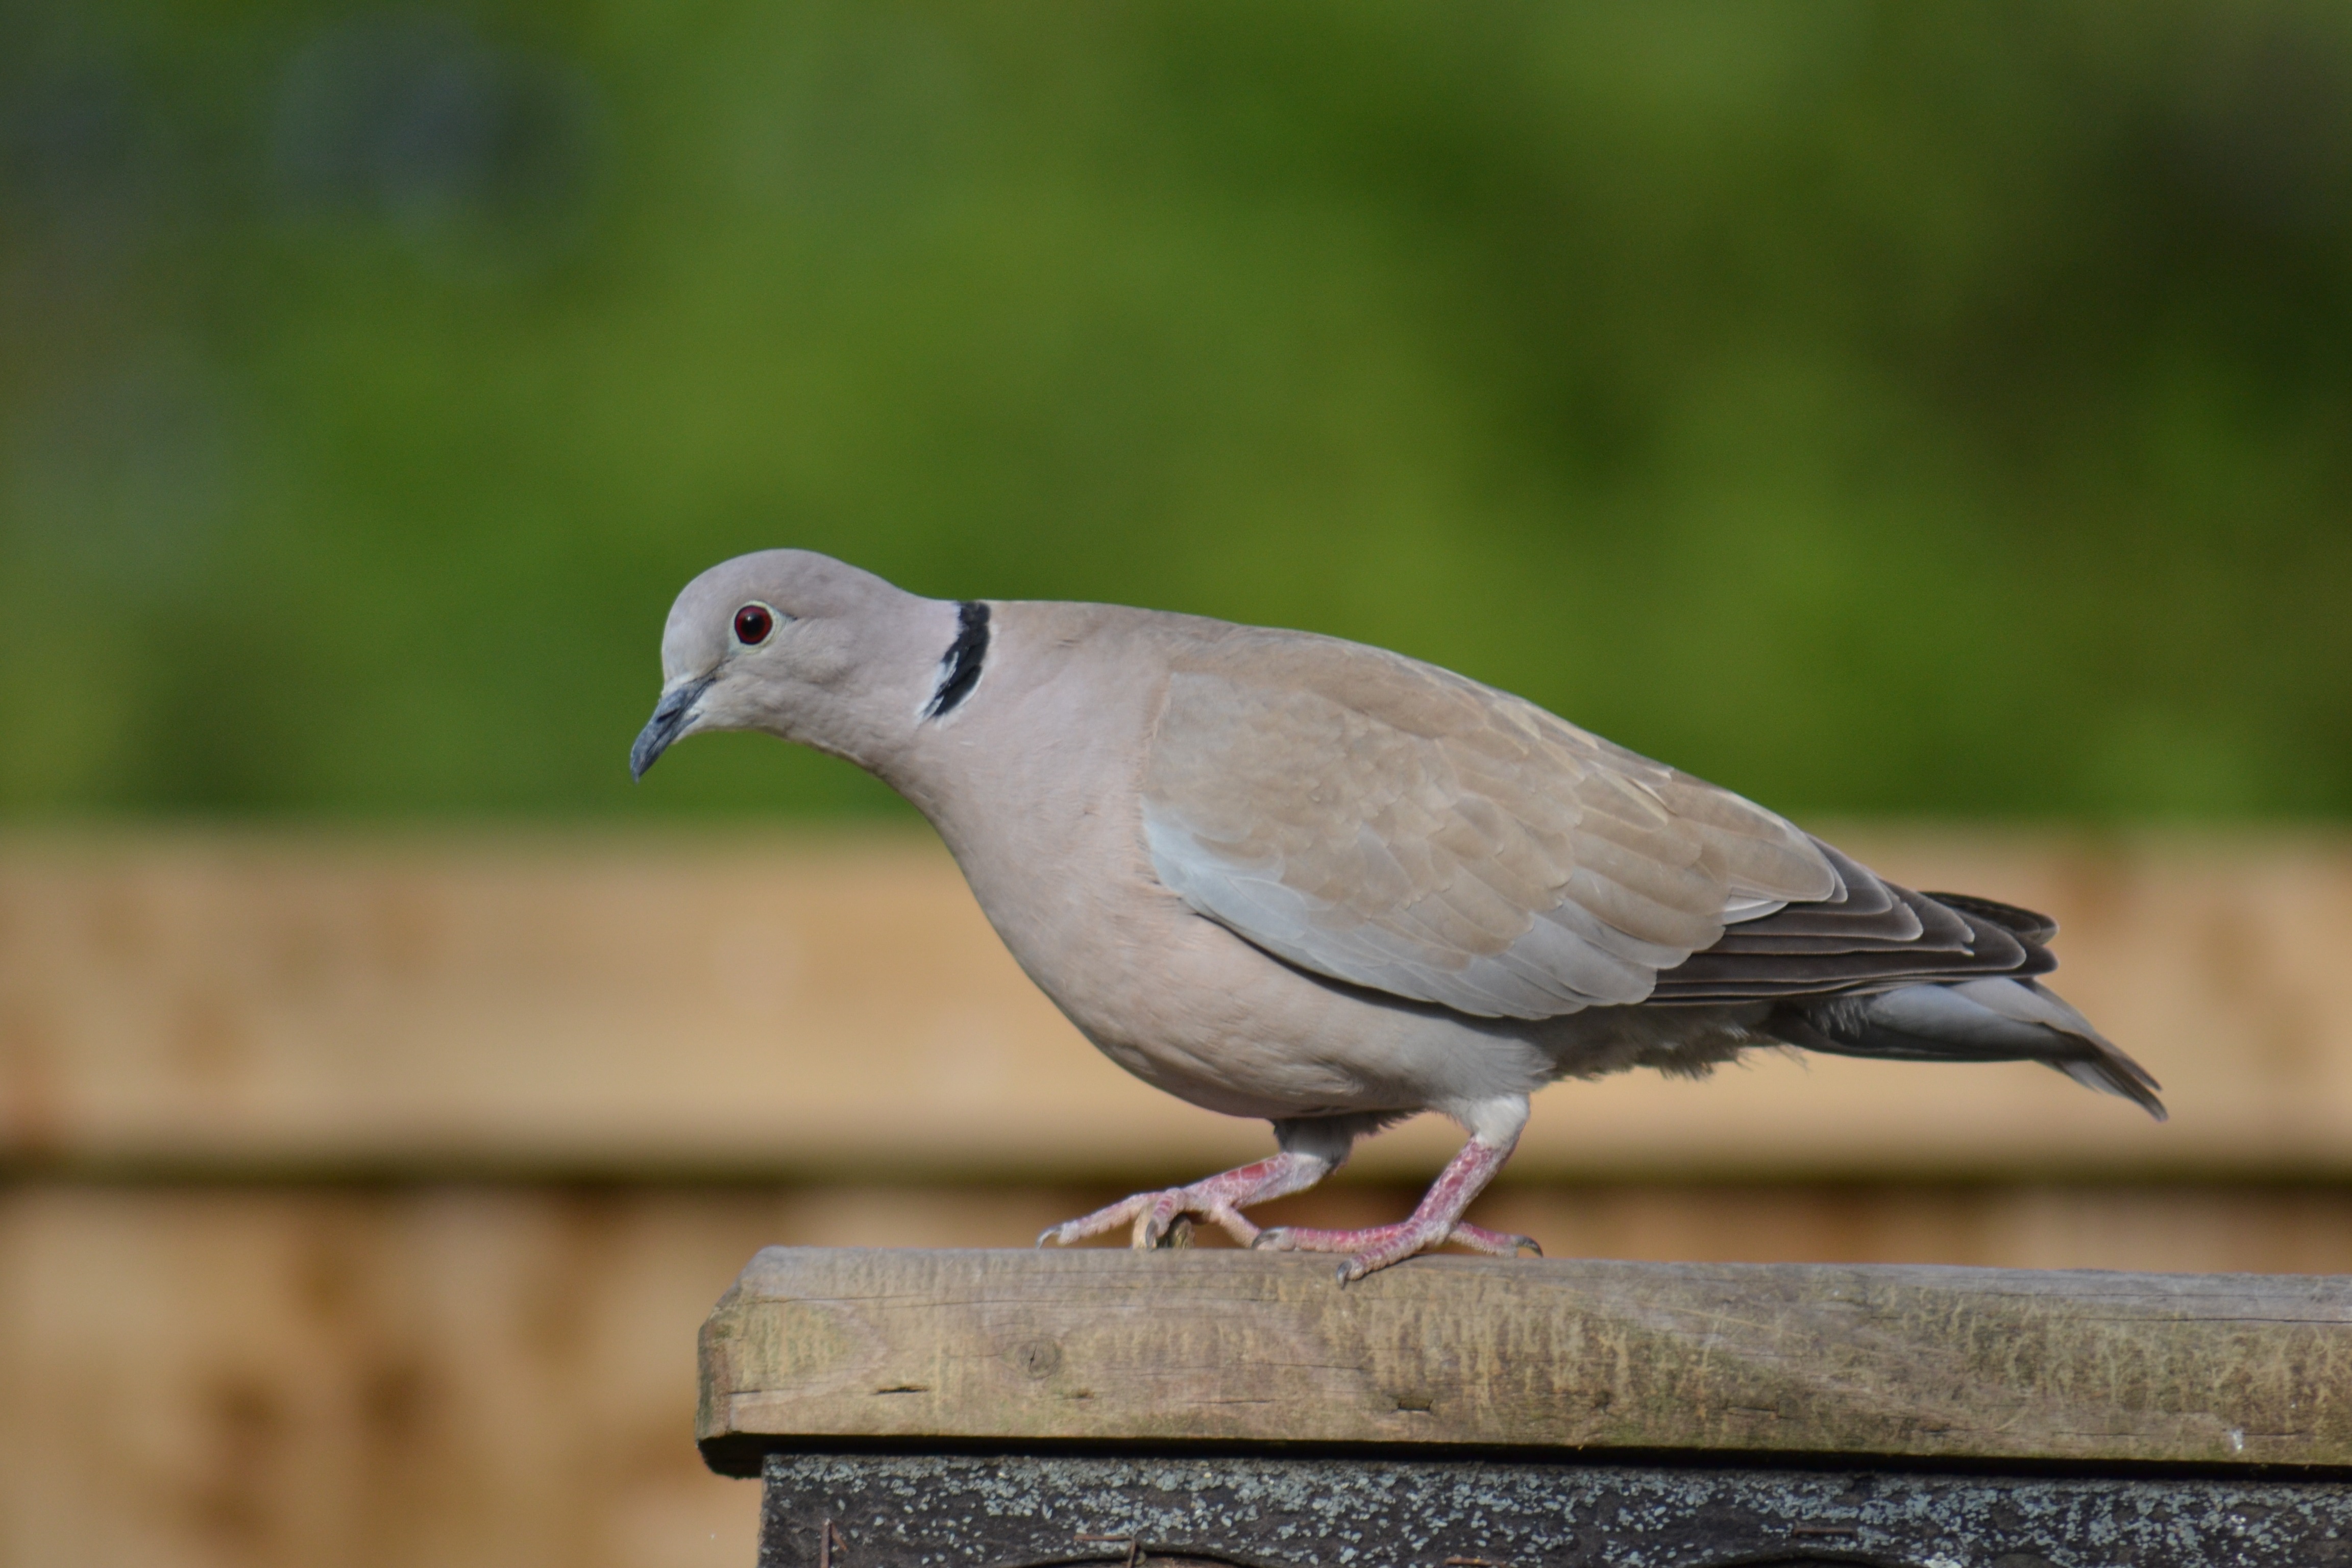
bird, wing, wildlife, wild, beak, fauna, close up, grey, feathers, vertebrate, perching, perching bird, pigeons and doves, stock dove, ring neck dove, streptopelia capicola, cape dove, half collared dove